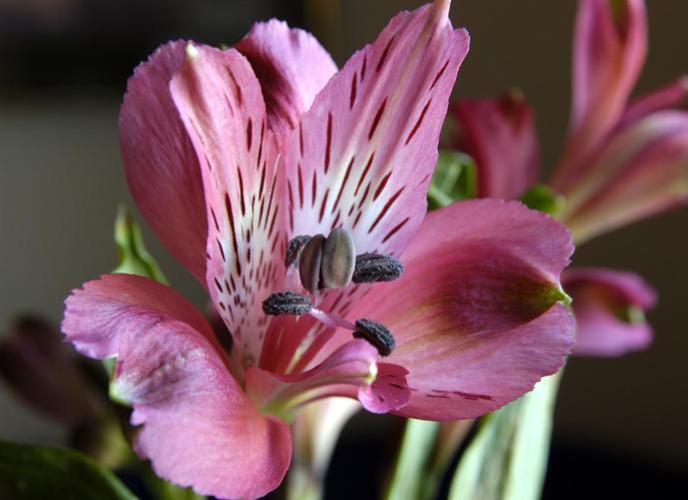
Label: peruvian lily